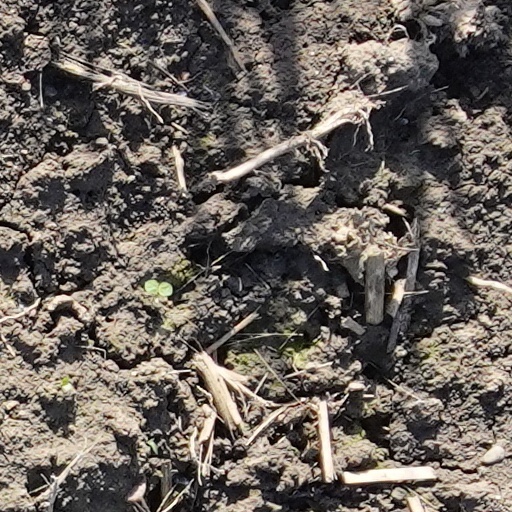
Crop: wheat